Brother's Keeper (2014 film)

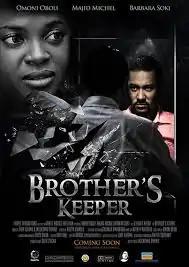
Theatrical Poster

Brother's Keeper is a 2014 Nigerian thriller drama film directed by Ikechukwu Onyeka, and starring Majid Michel, Omoni Oboli, Beverly Naya and Barbara Soky.